Night of the Demon

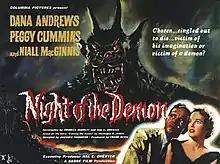
UK quad crown theatrical release poster

Night of the Demon (U.S. title: Curse of the Demon) is a 1957 British horror film directed by Jacques Tourneur and starring Dana Andrews, Peggy Cummins and Niall MacGinnis. It was produced by Hal E. Chester and Frank Bevis, and was adapted from the M. R. James story "Casting the Runes". The film's storyline concerns an American psychologist (Andrews) who travels to England to investigate a satanic cult suspected in more than one death.